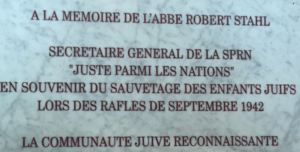
Plaque à la mémoire de l'abbé Robert Stahl.
L'abbé Robert Stahl est un prêtre né le 11 août 1893 et mort le 27 mars 1983. Il a servi à la paroisse de Lille. Il est reconnu juste parmi les nations, plus haute distinction honorifique délivrée par l'État d'Israël à des civils.